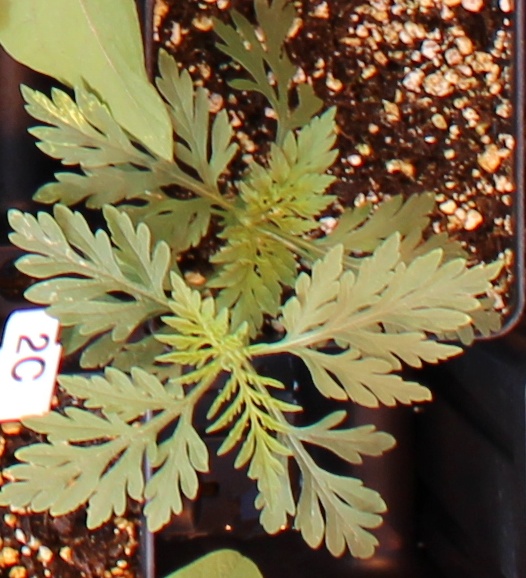
Label: Ragweed